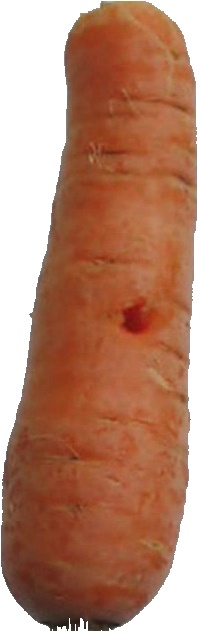
Label: carrot_1